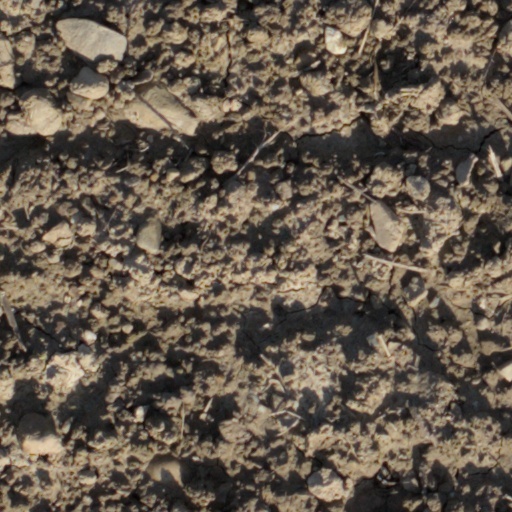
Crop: wheat